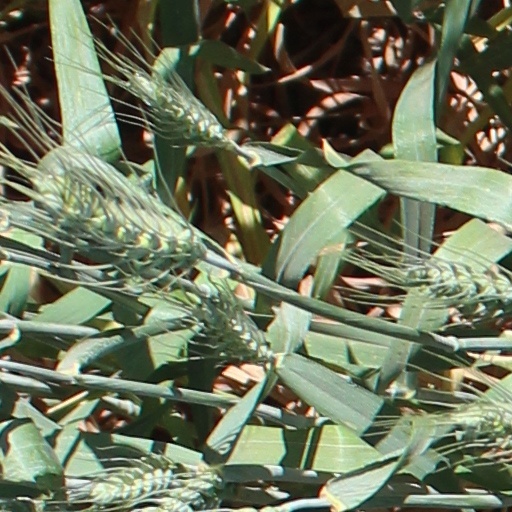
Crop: wheat